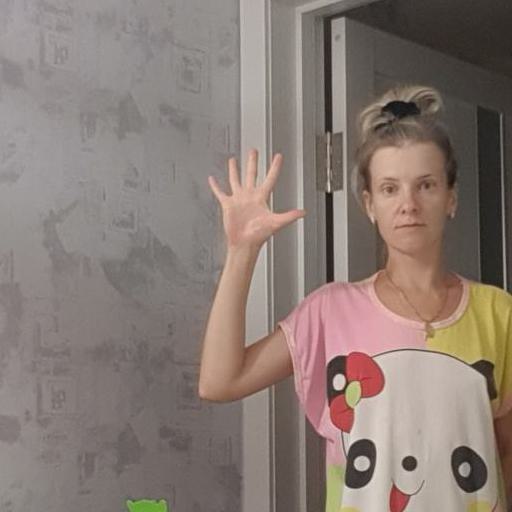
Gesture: palm